Wananalua Congregational Church

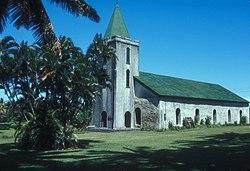

The Wananalua Congregational Church is a historic 19th-century building on the remote coast of Maui in Hawaii.